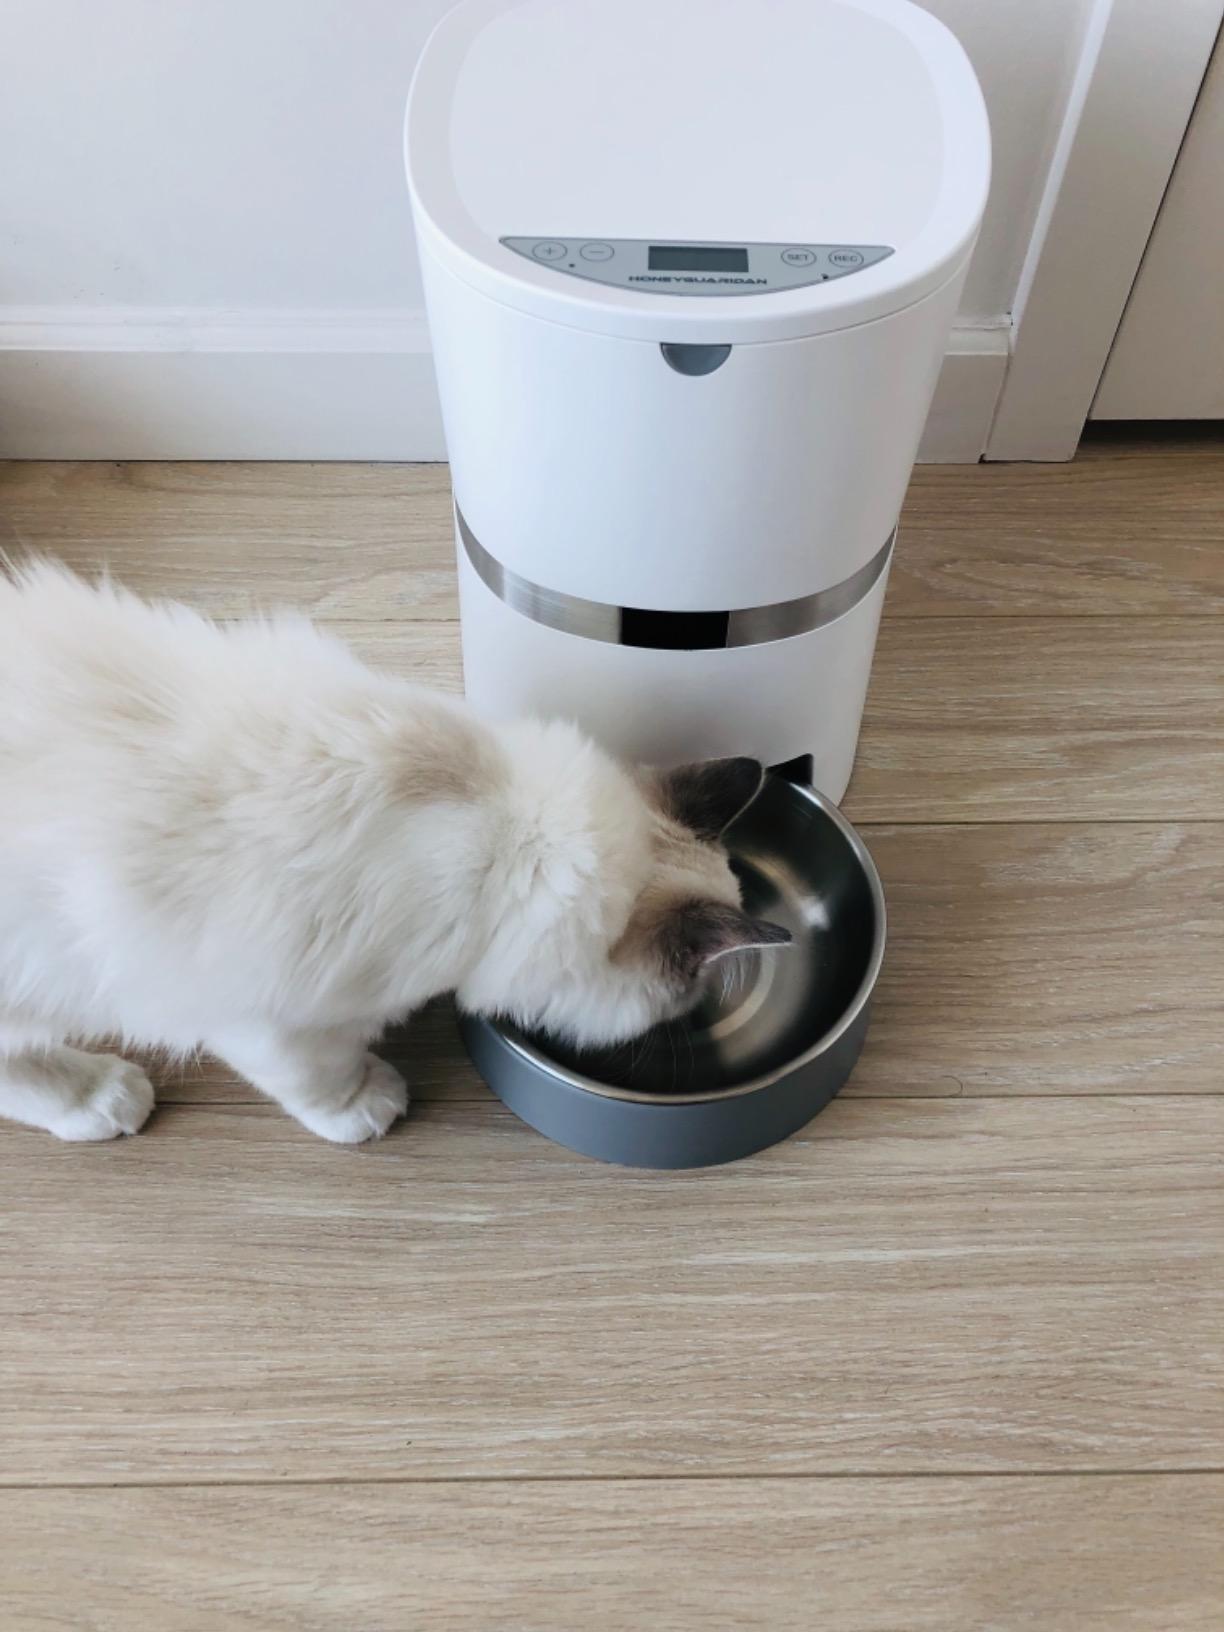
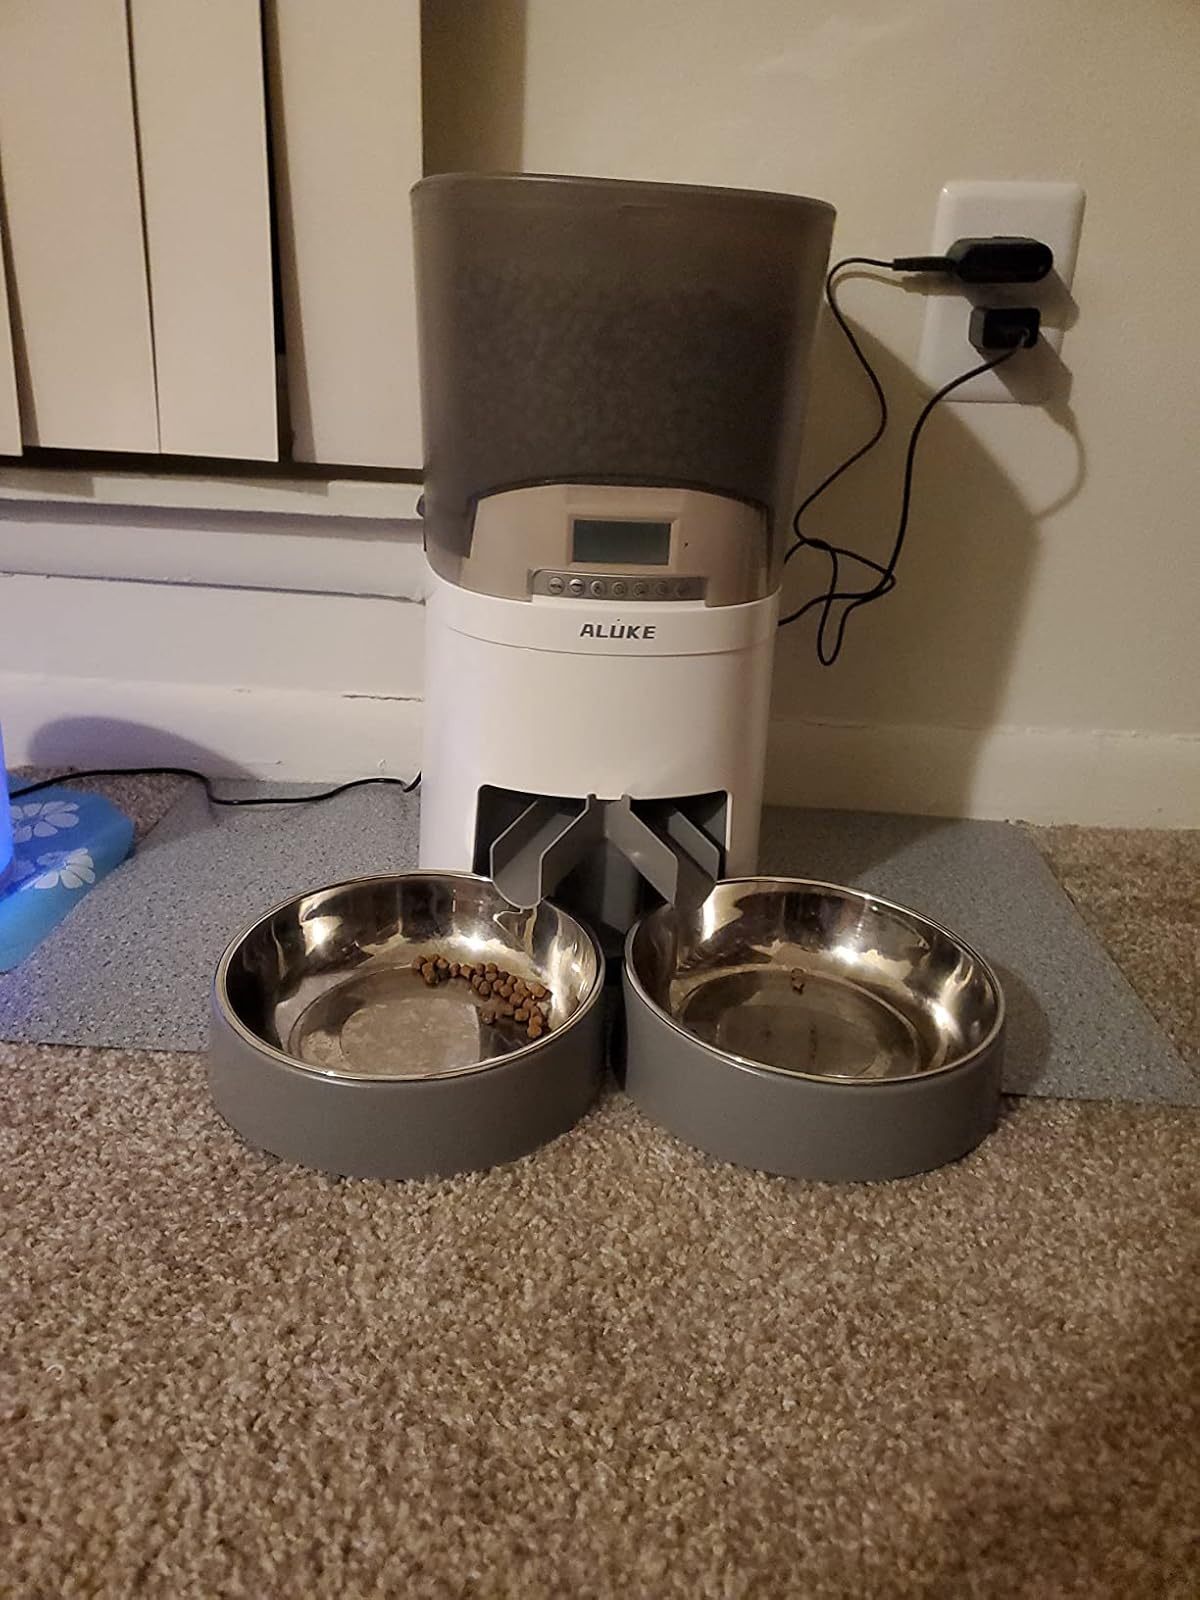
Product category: items_feeder
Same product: no